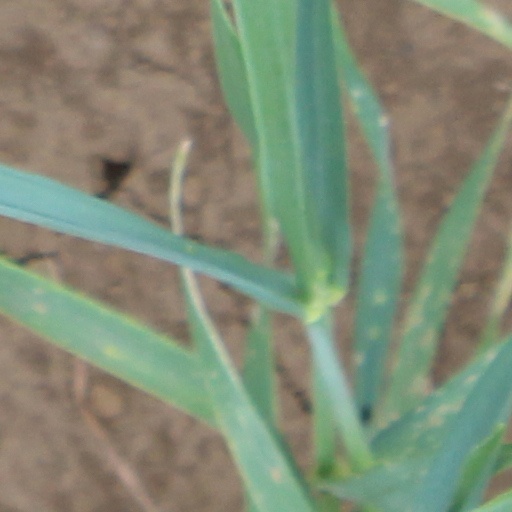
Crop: wheat